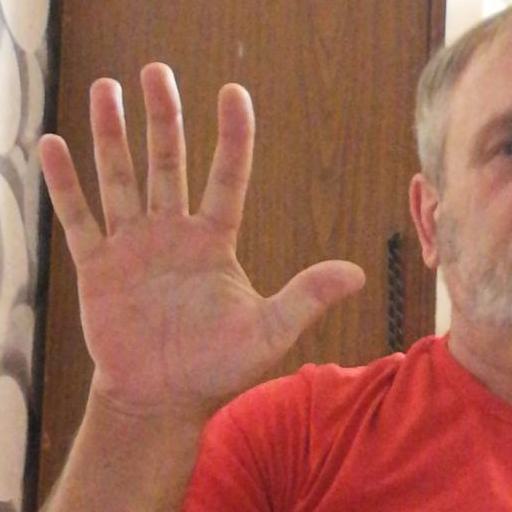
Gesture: palm